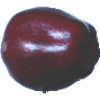
Label: red_delicious_apple